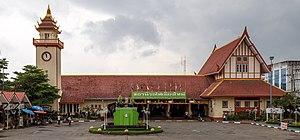
La gare de Chiang Mai, est la principale gare ferroviaire de la province de Chiang Mai. Elle est située sur la rive est de la rivière Ping dans la ville de Chiang Mai.